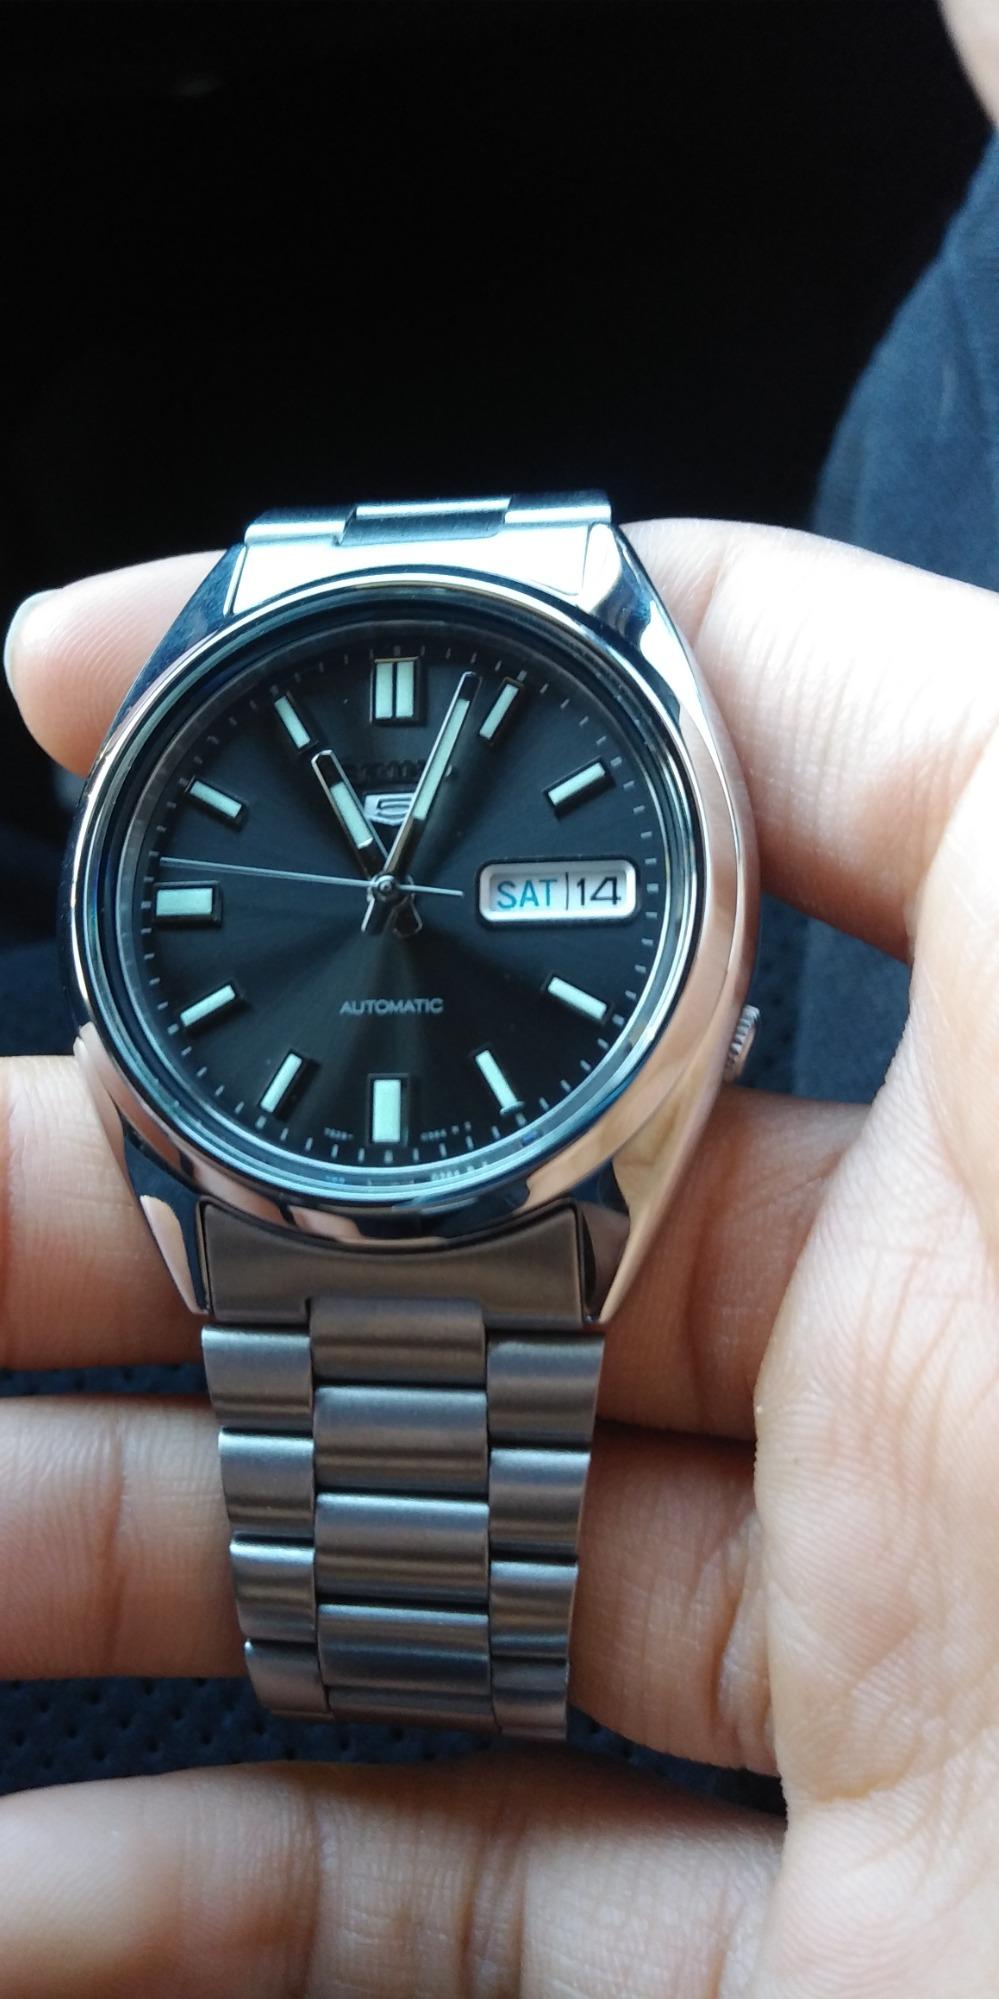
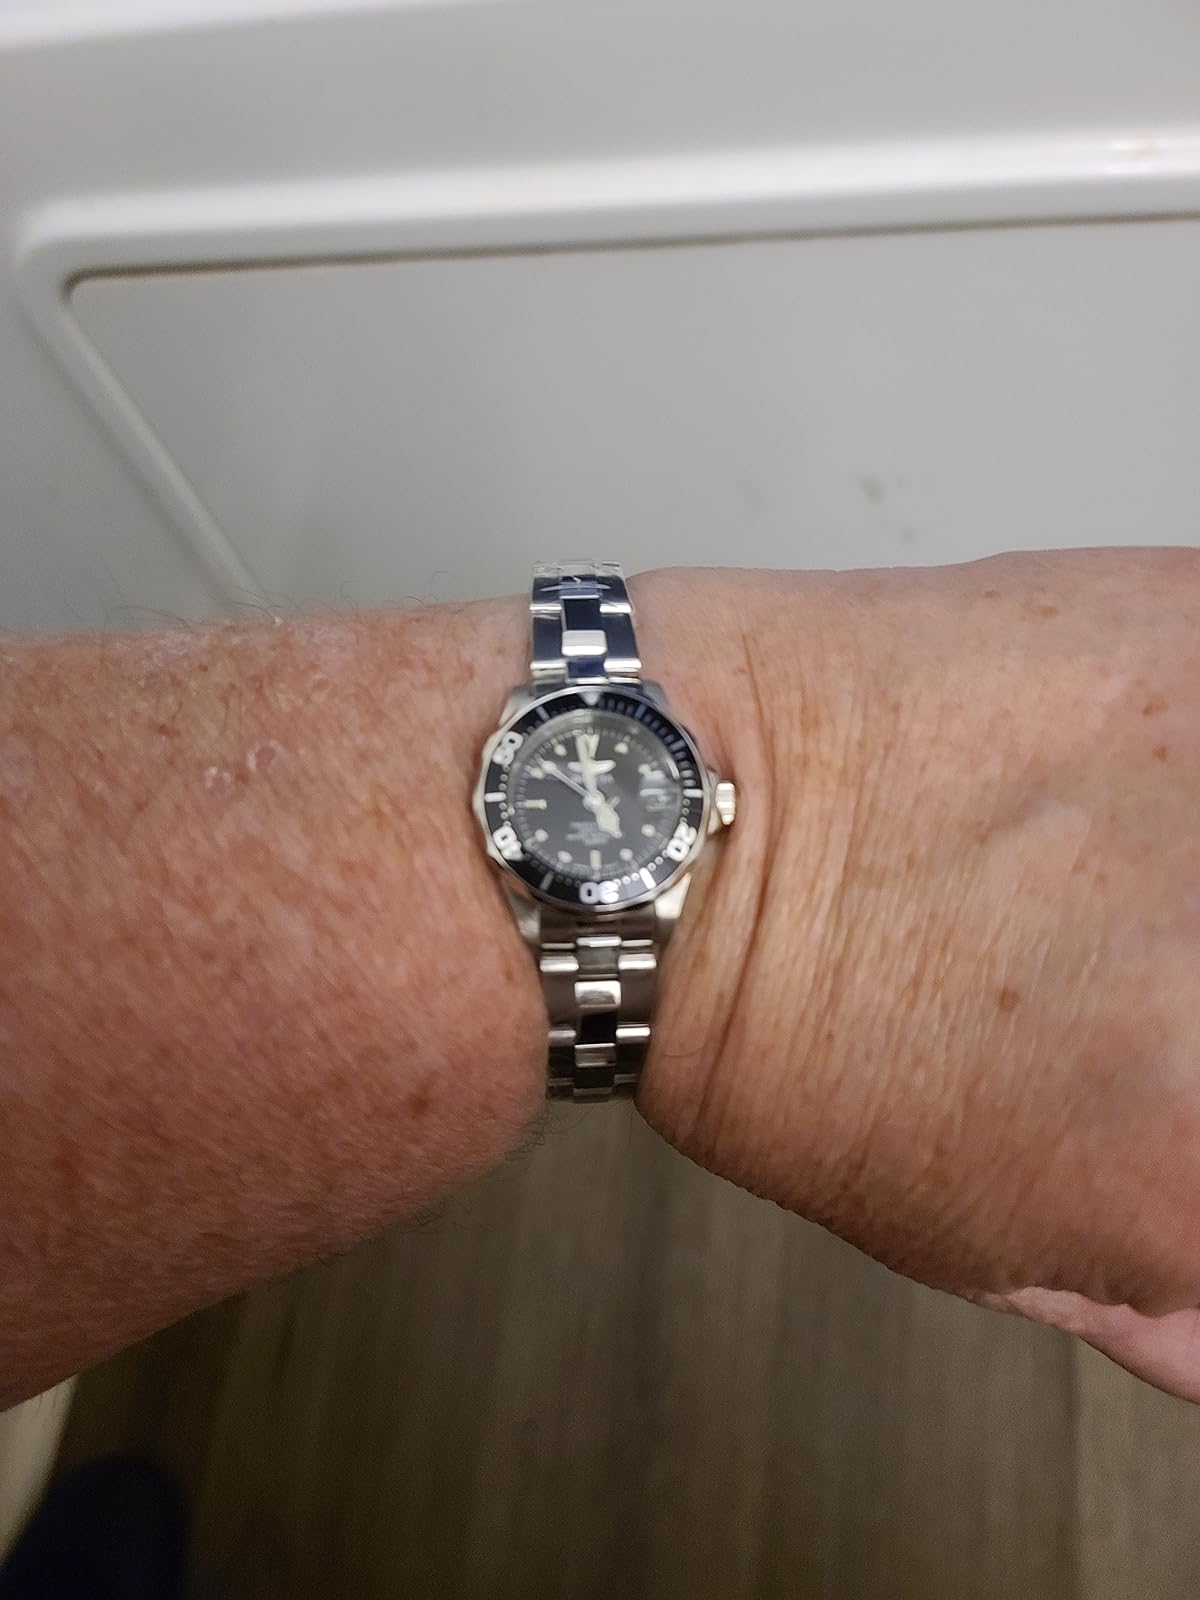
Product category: accessories_watch
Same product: no